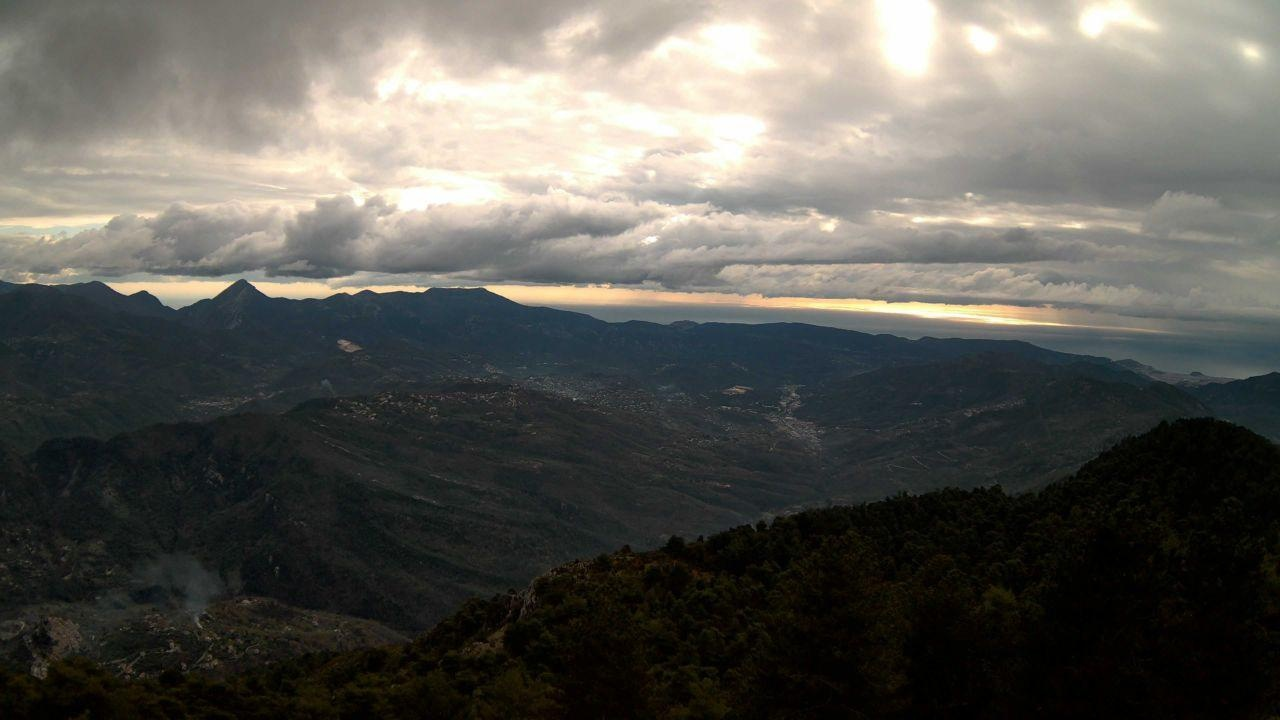
Fire: no
Smoke: yes